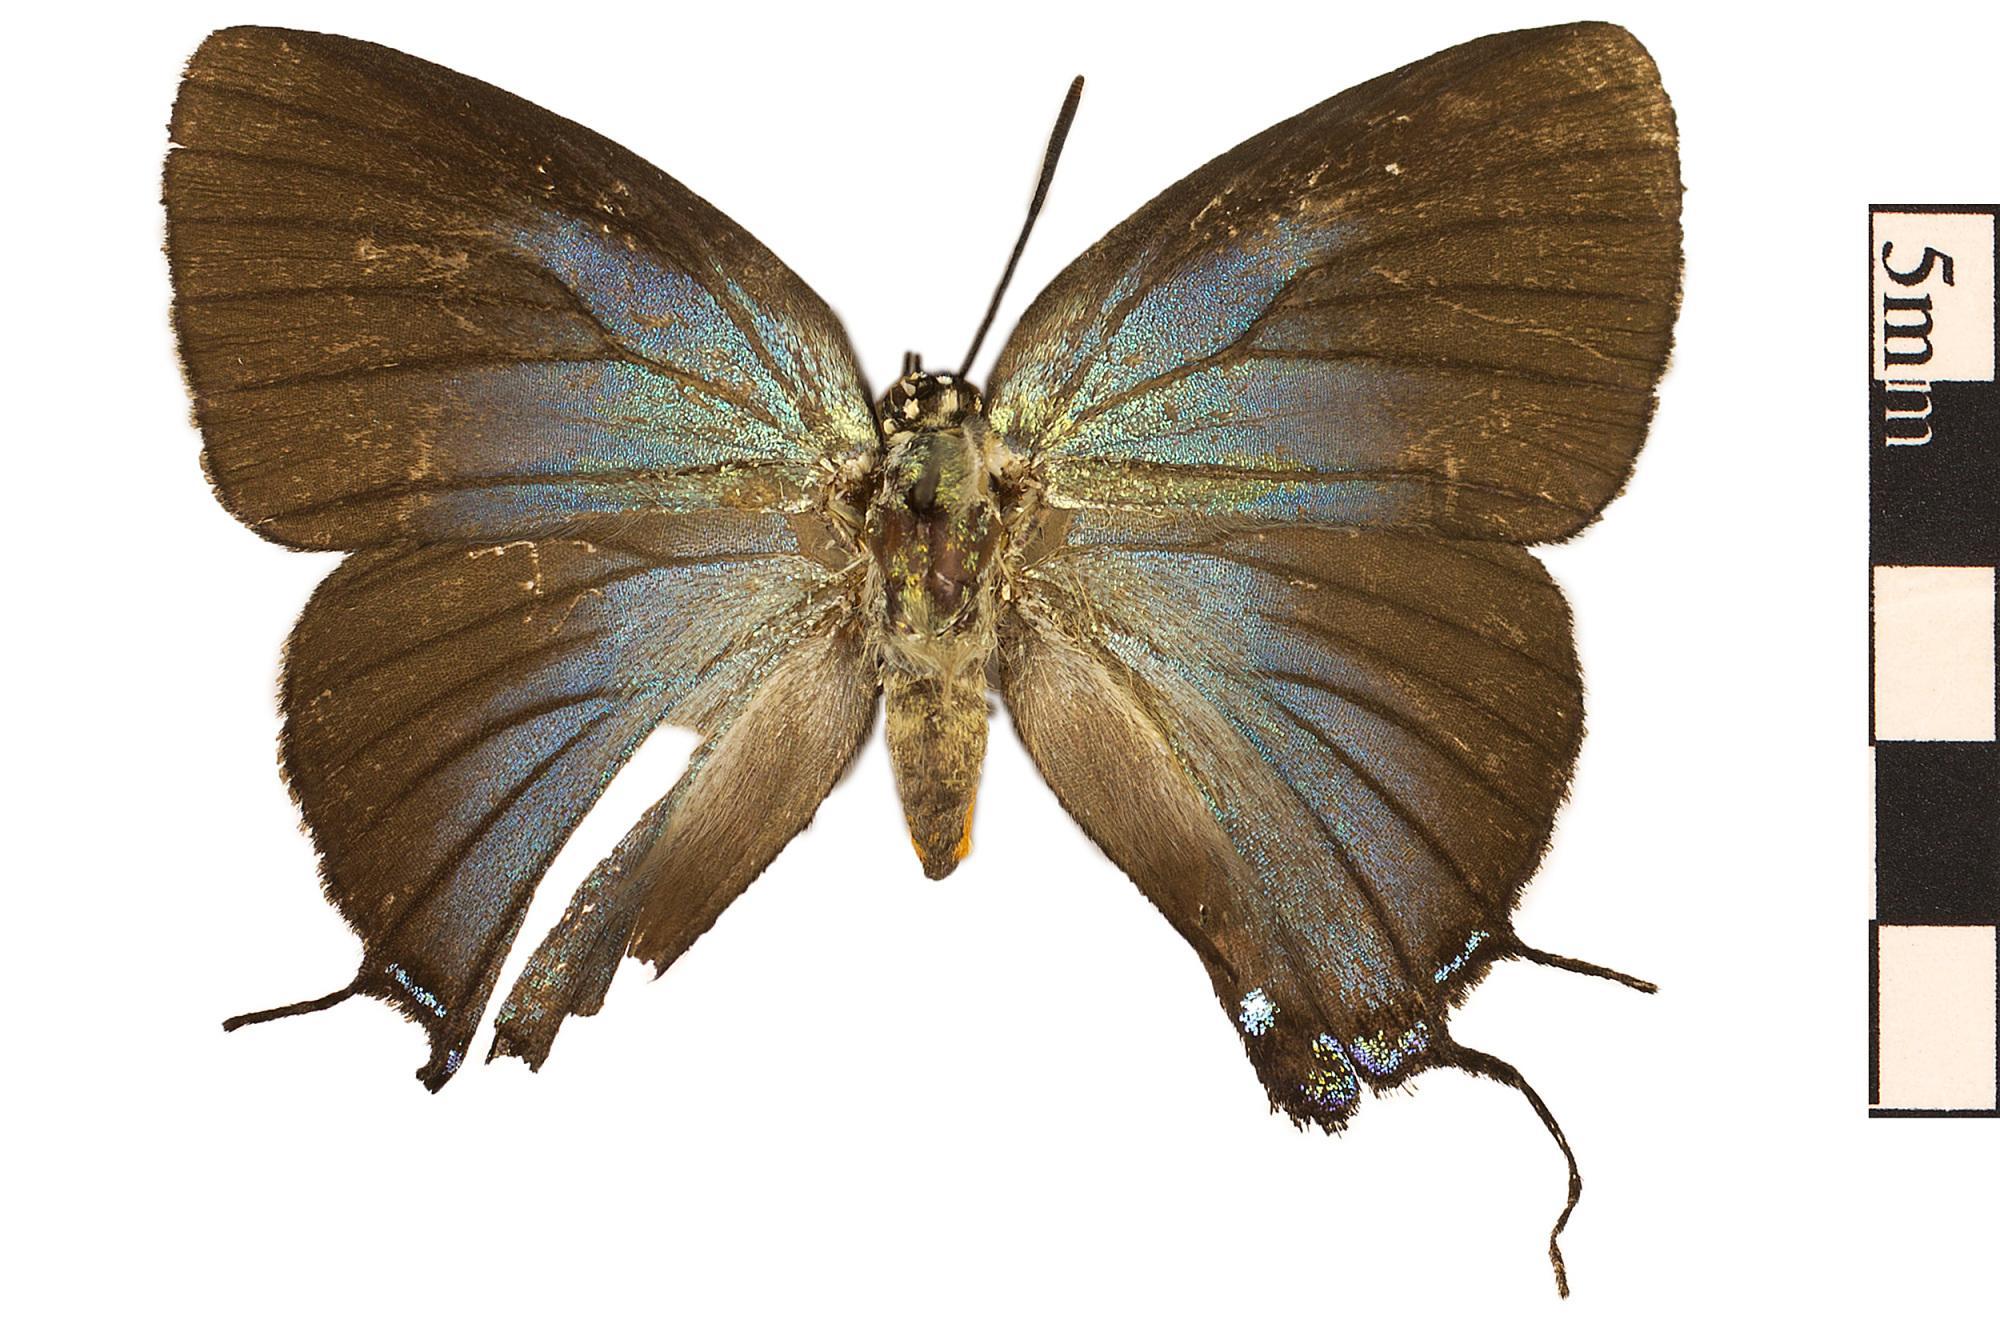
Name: Great Purple Hairstreak
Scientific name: Atlides halesus
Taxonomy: Animalia, Arthropoda, Hexapoda, Insecta, Lepidoptera, Lycaenidae
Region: US Mid Atlantic (PA, NJ, MD, DE, DC, VA, WV)
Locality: on Hercules Club (Aralia spinosa) in Dismal Swamp, North America, United States, Virginia, Nansemond County
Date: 1974